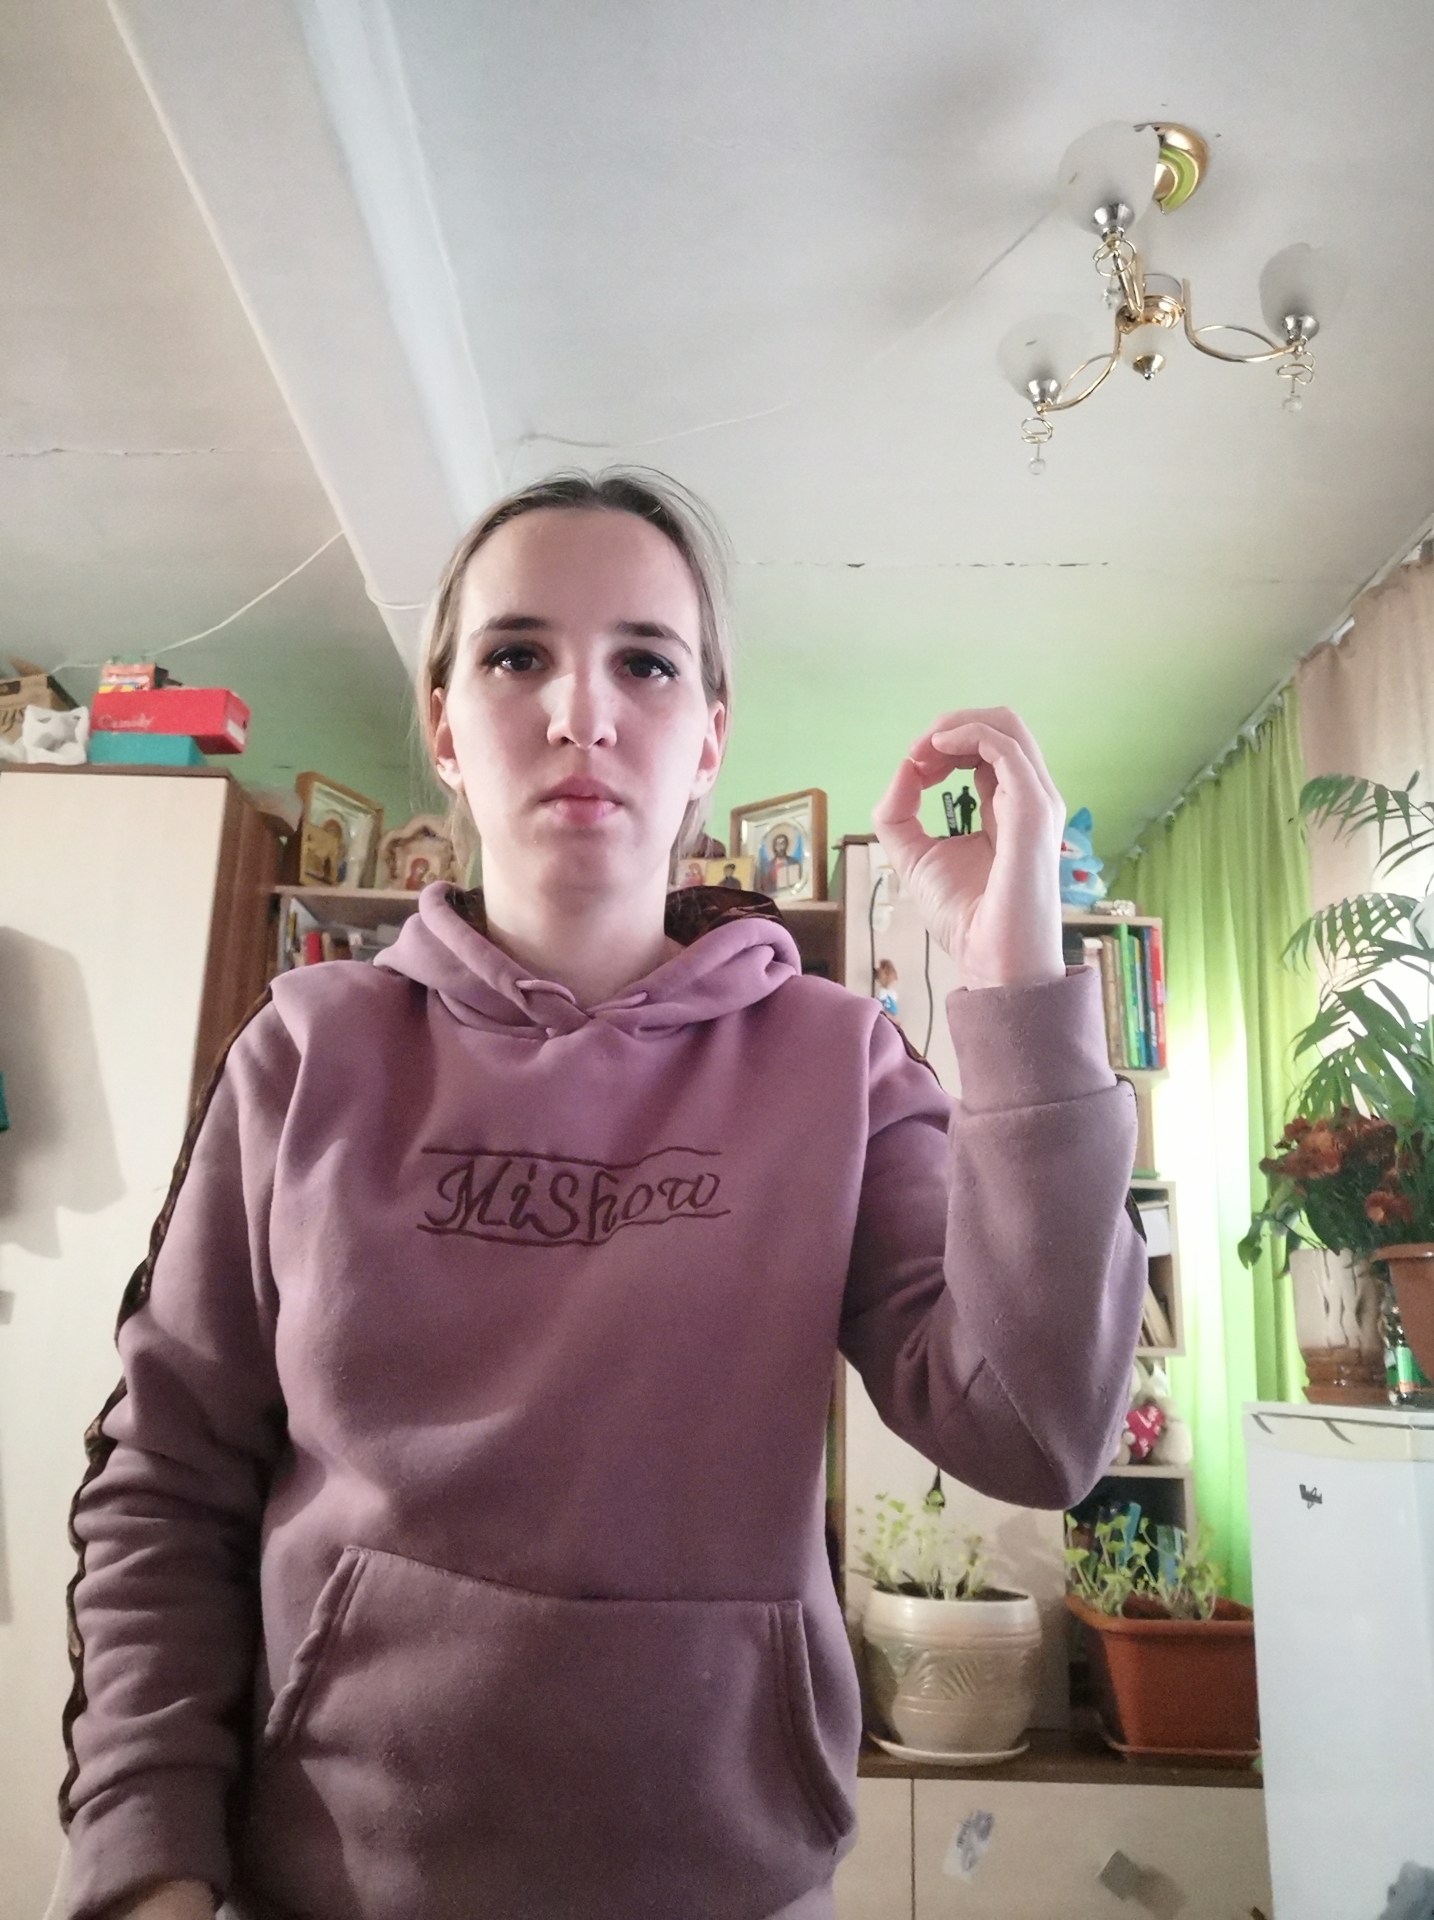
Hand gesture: grip